Miss Russia 2018

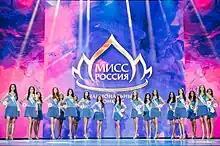
Finalists of the competition "Miss Russia" 2018

Miss Russia 2018 the 26th edition of the Miss Russia pageant, held in concert hall Barvikha Luxury Village in Moscow on 14 April 2018. Fifty contestants from around Russia competed for the crown. Polina Popova of Sverdlovsk Oblast crowned her successor Yulia Polyachikhina of Chuvashia at the end of the event. The competition was hosted by Maxim Privalov and Vera Krasova.